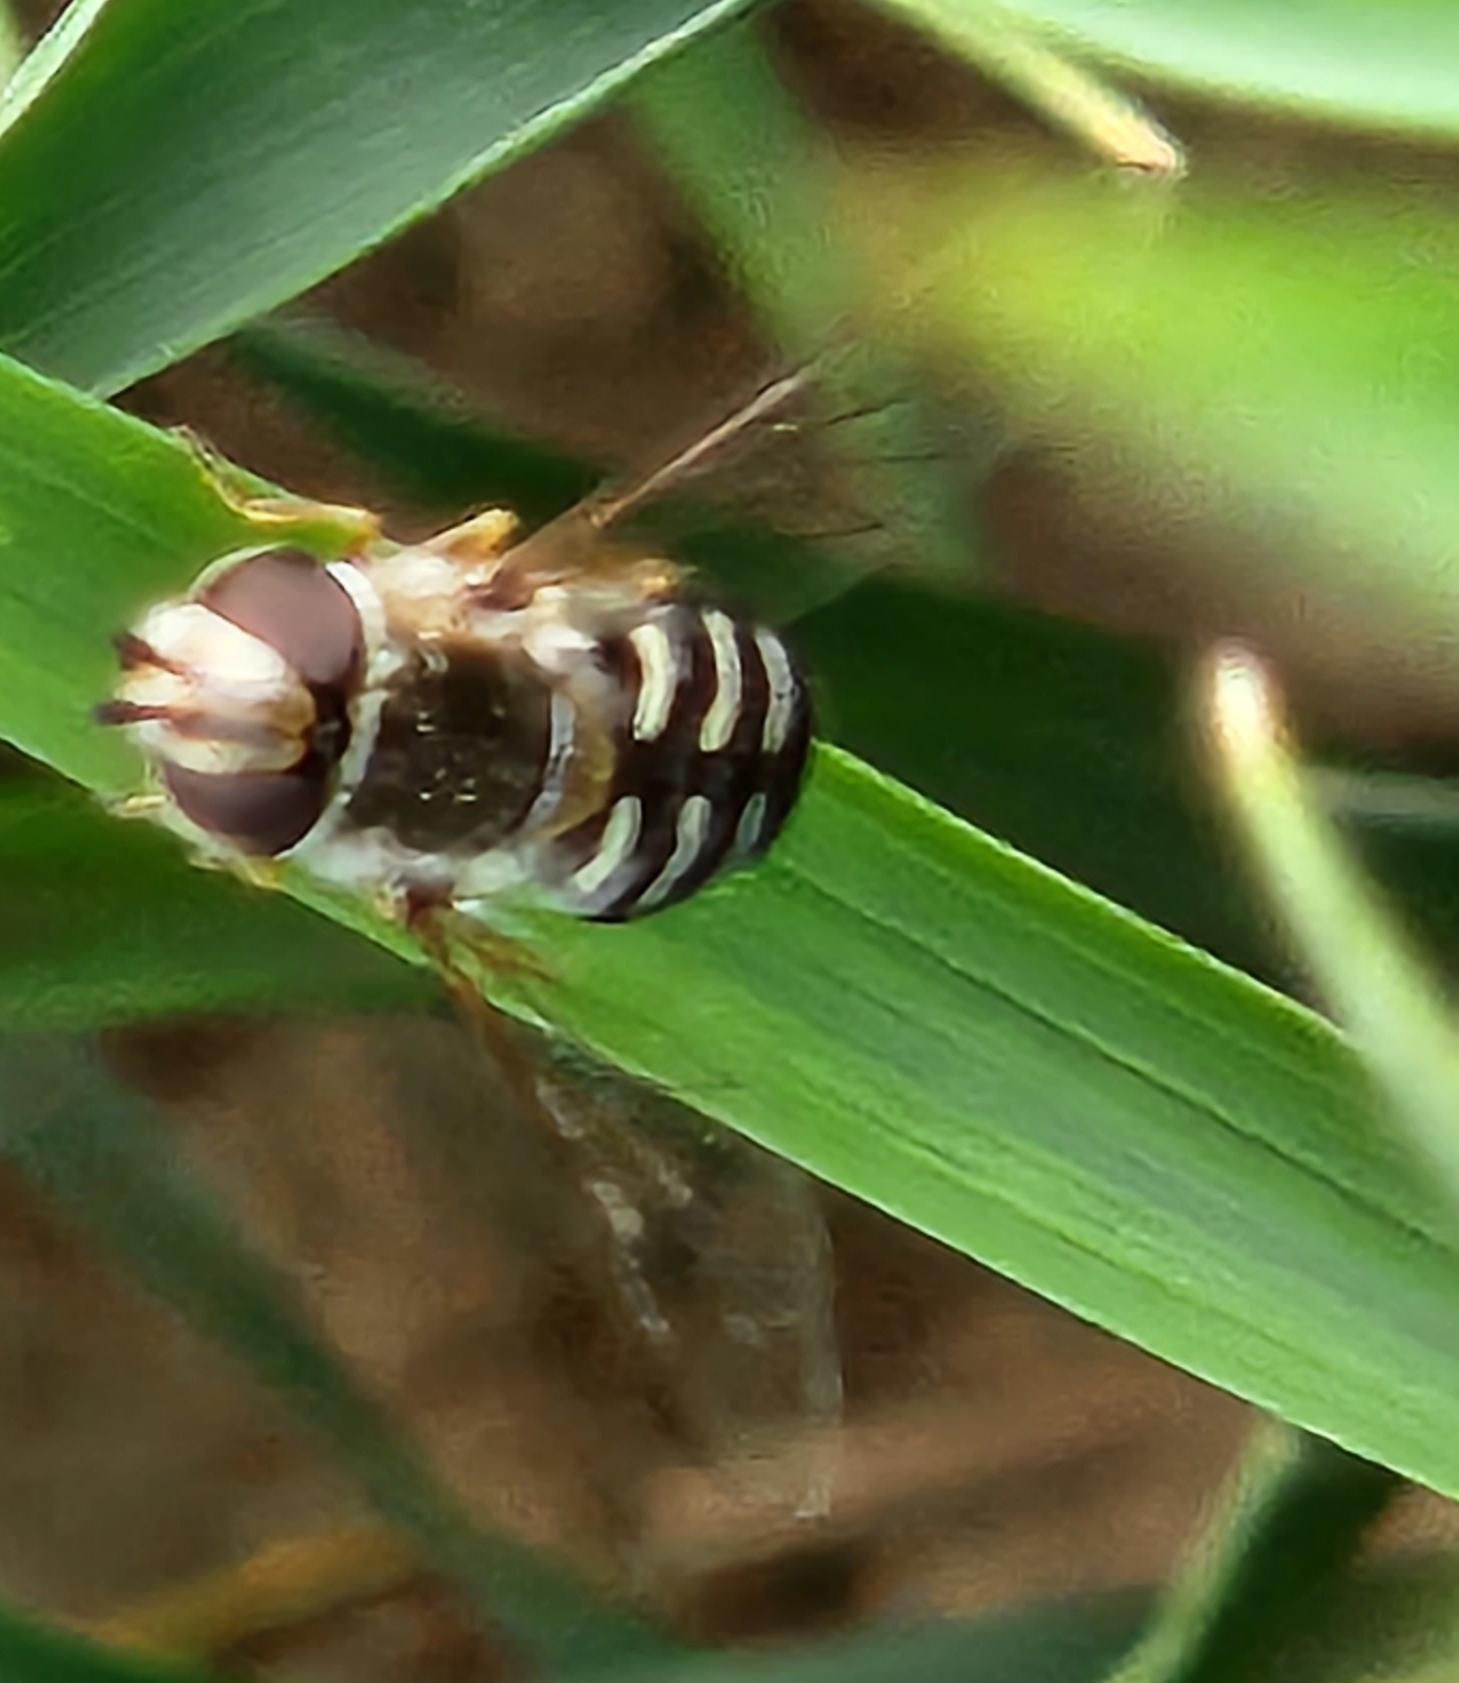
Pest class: predators